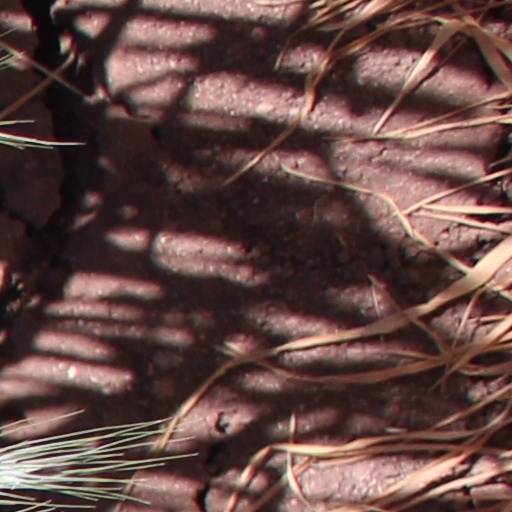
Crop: wheat